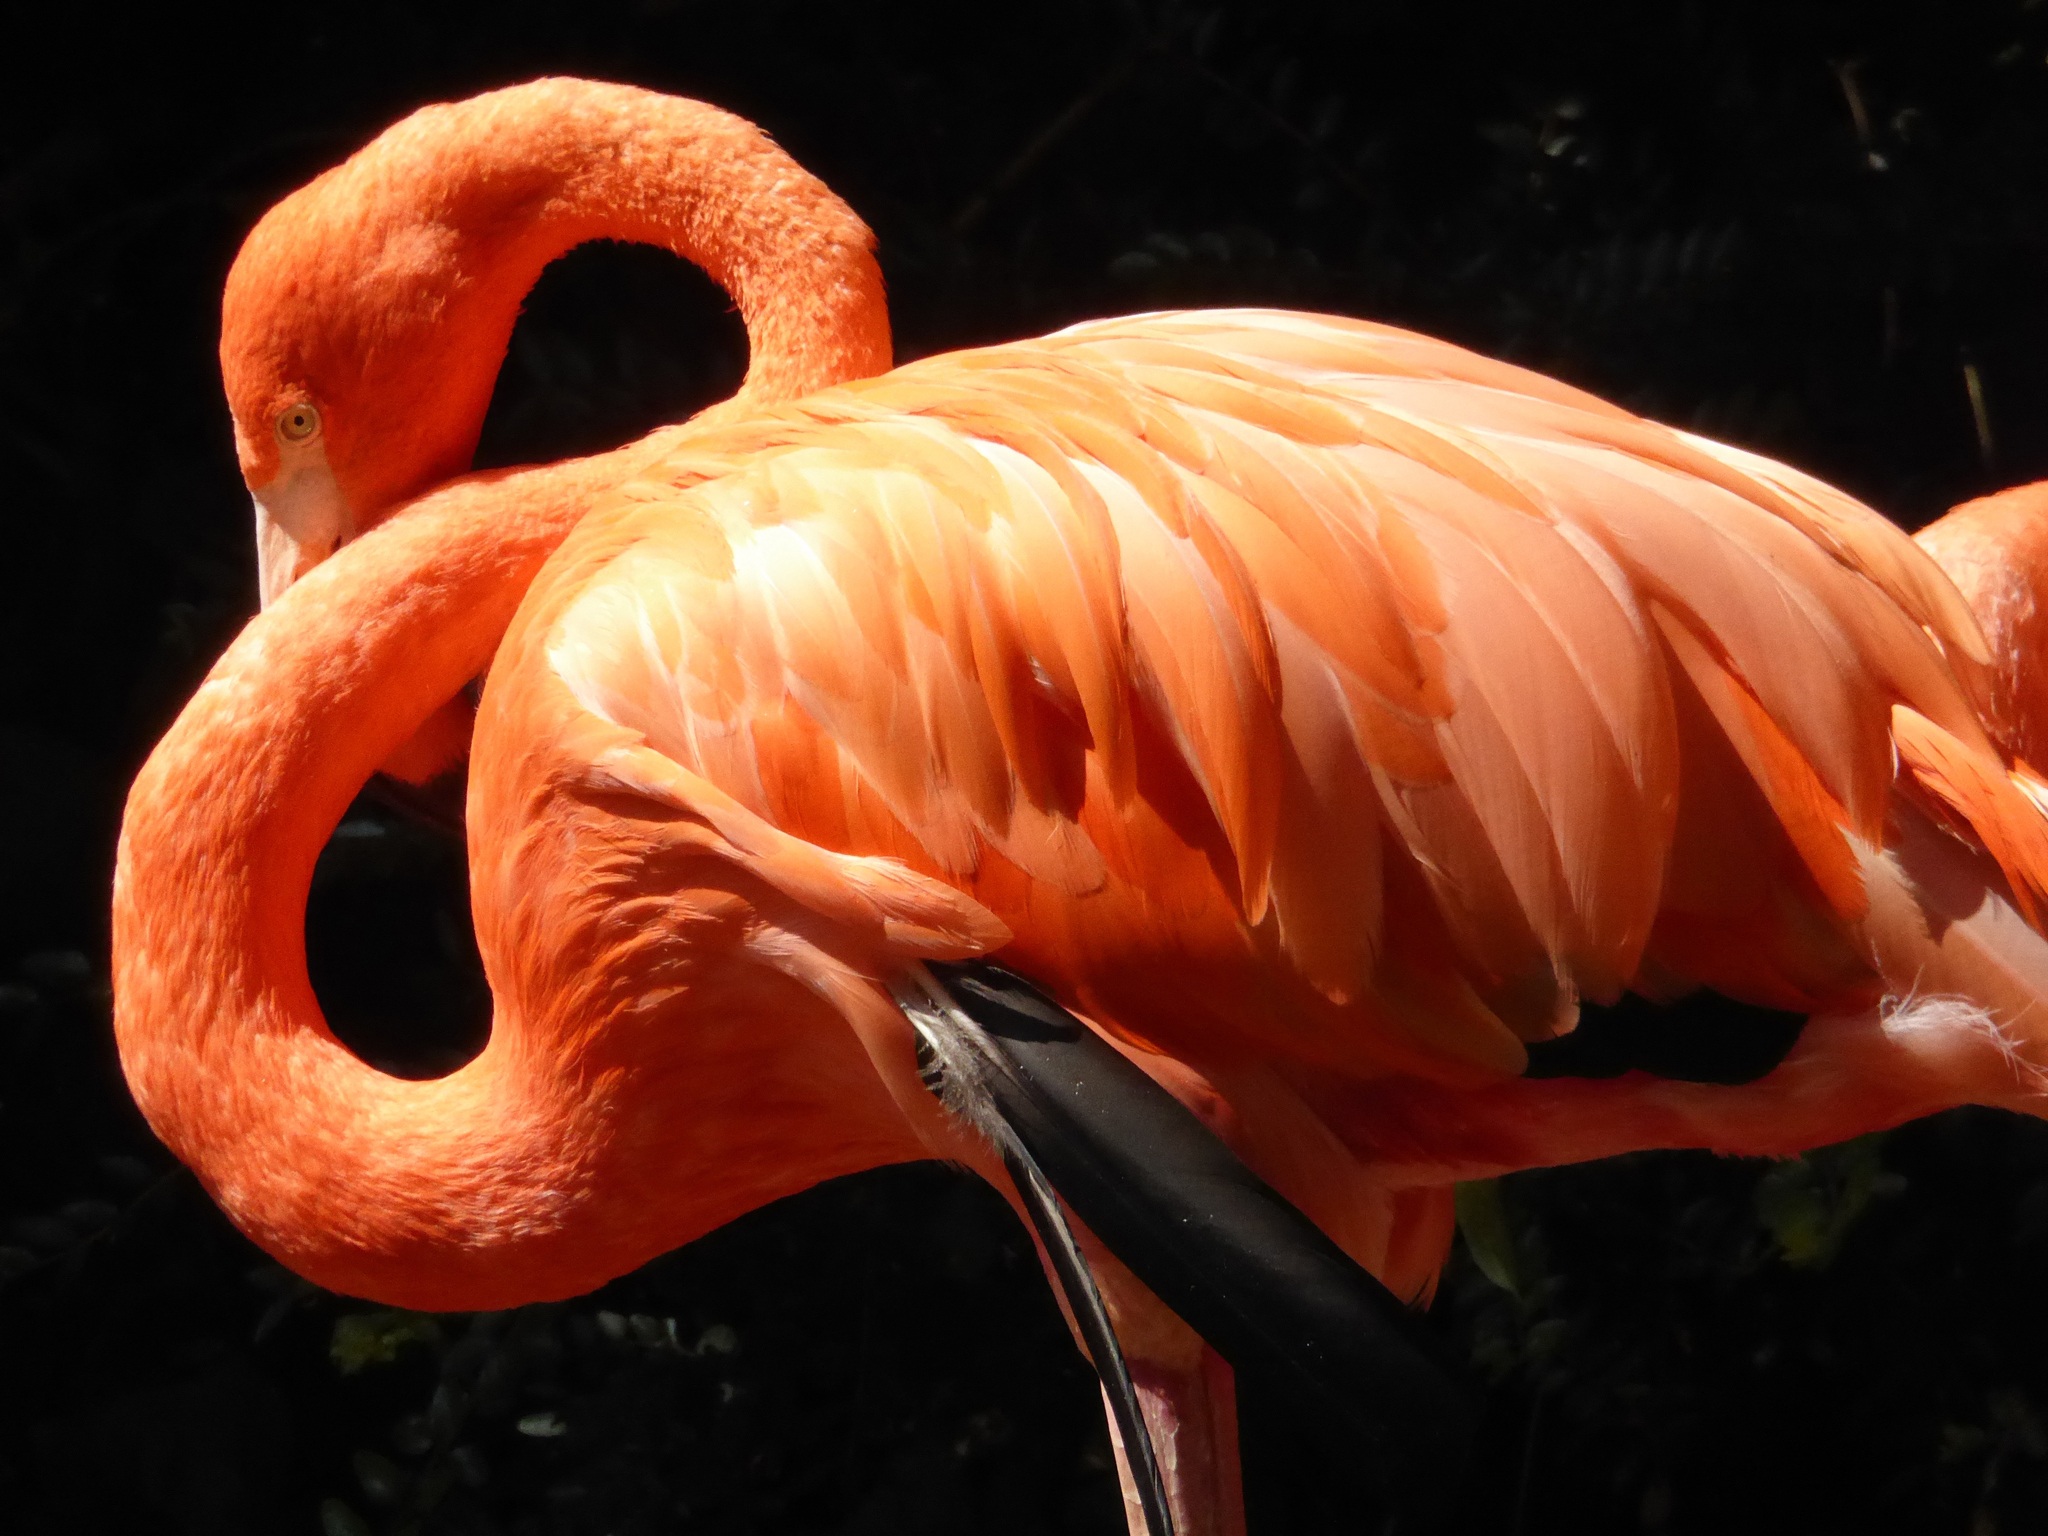
bird, wing, red, beak, feather, plumage, close up, flamingo, neck, vertebrate, water bird